Joe Martin Turns 'Em Loose

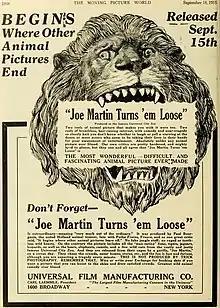
"Joe Martin Turns 'Em Loose" movie-magazine ad

"Joe Martin, ničema" was played at the 1920 inauguration of ", the center of the Czech Social Democratic Party."